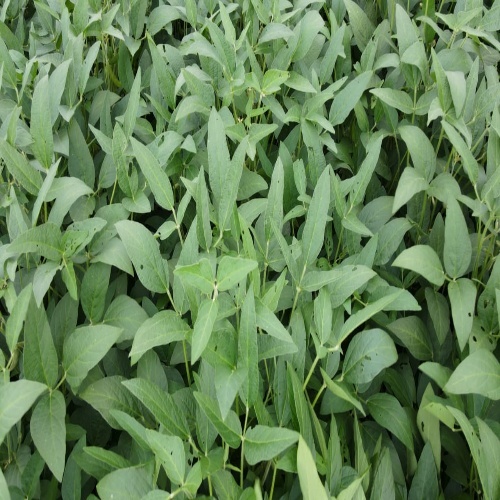
Label: Diabrotica_speciosa